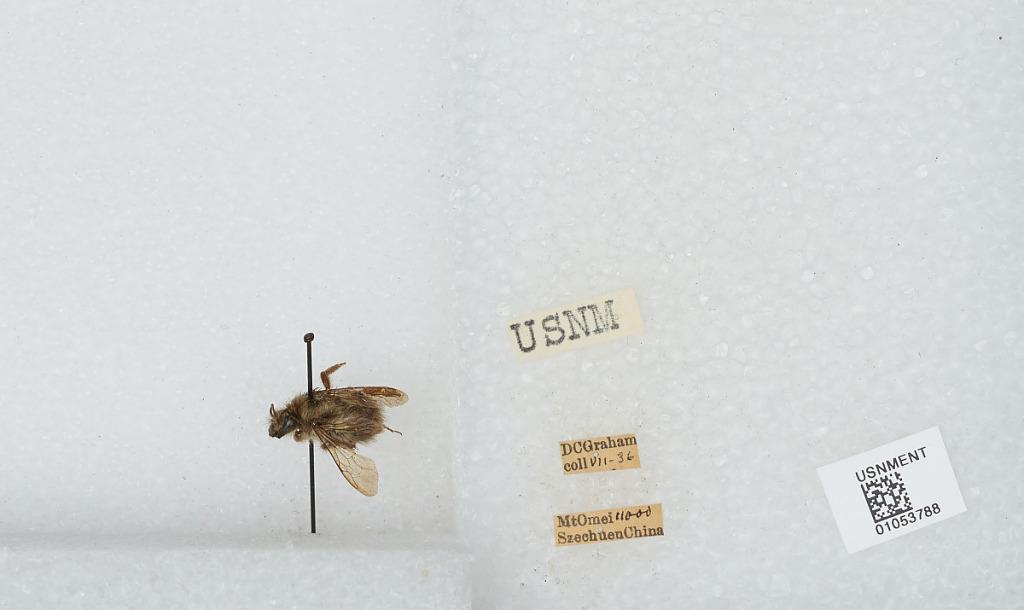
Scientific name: Bombus sp.
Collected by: D. Graham
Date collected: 1936-7-
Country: China
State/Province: Sichaun
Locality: Mount Emei